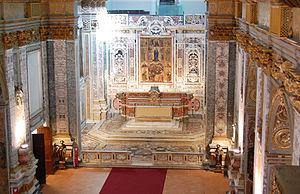
Cette liste des églises de Naples énumère essentiellement les structures d'intérêt historique et artistique construites dans la ville depuis la période paléochrétienne jusqu'au XIXᵉ siècle.
Santa Maria Donnaregina Nuova est une église baroque du centre de Naples, en Italie. Elle est appelée Nuova pour la distinguer de l'ancienne église angevine de Santa Maria Donna Regina Vecchia.